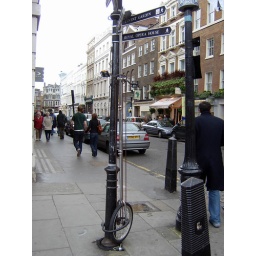
Monster unicycle spotted parked near Covent Garden in central London, presumably by one of the street entertainers.